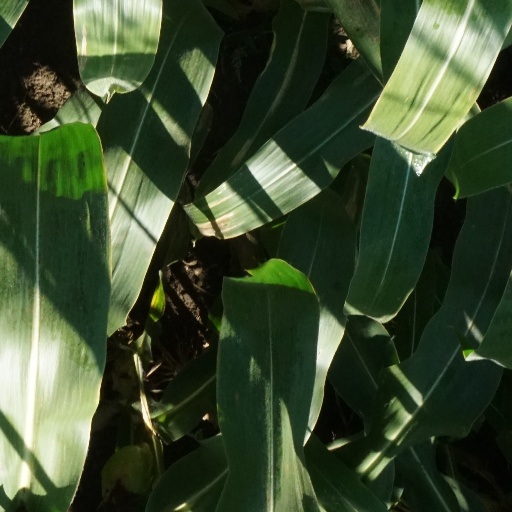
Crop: maize; corn